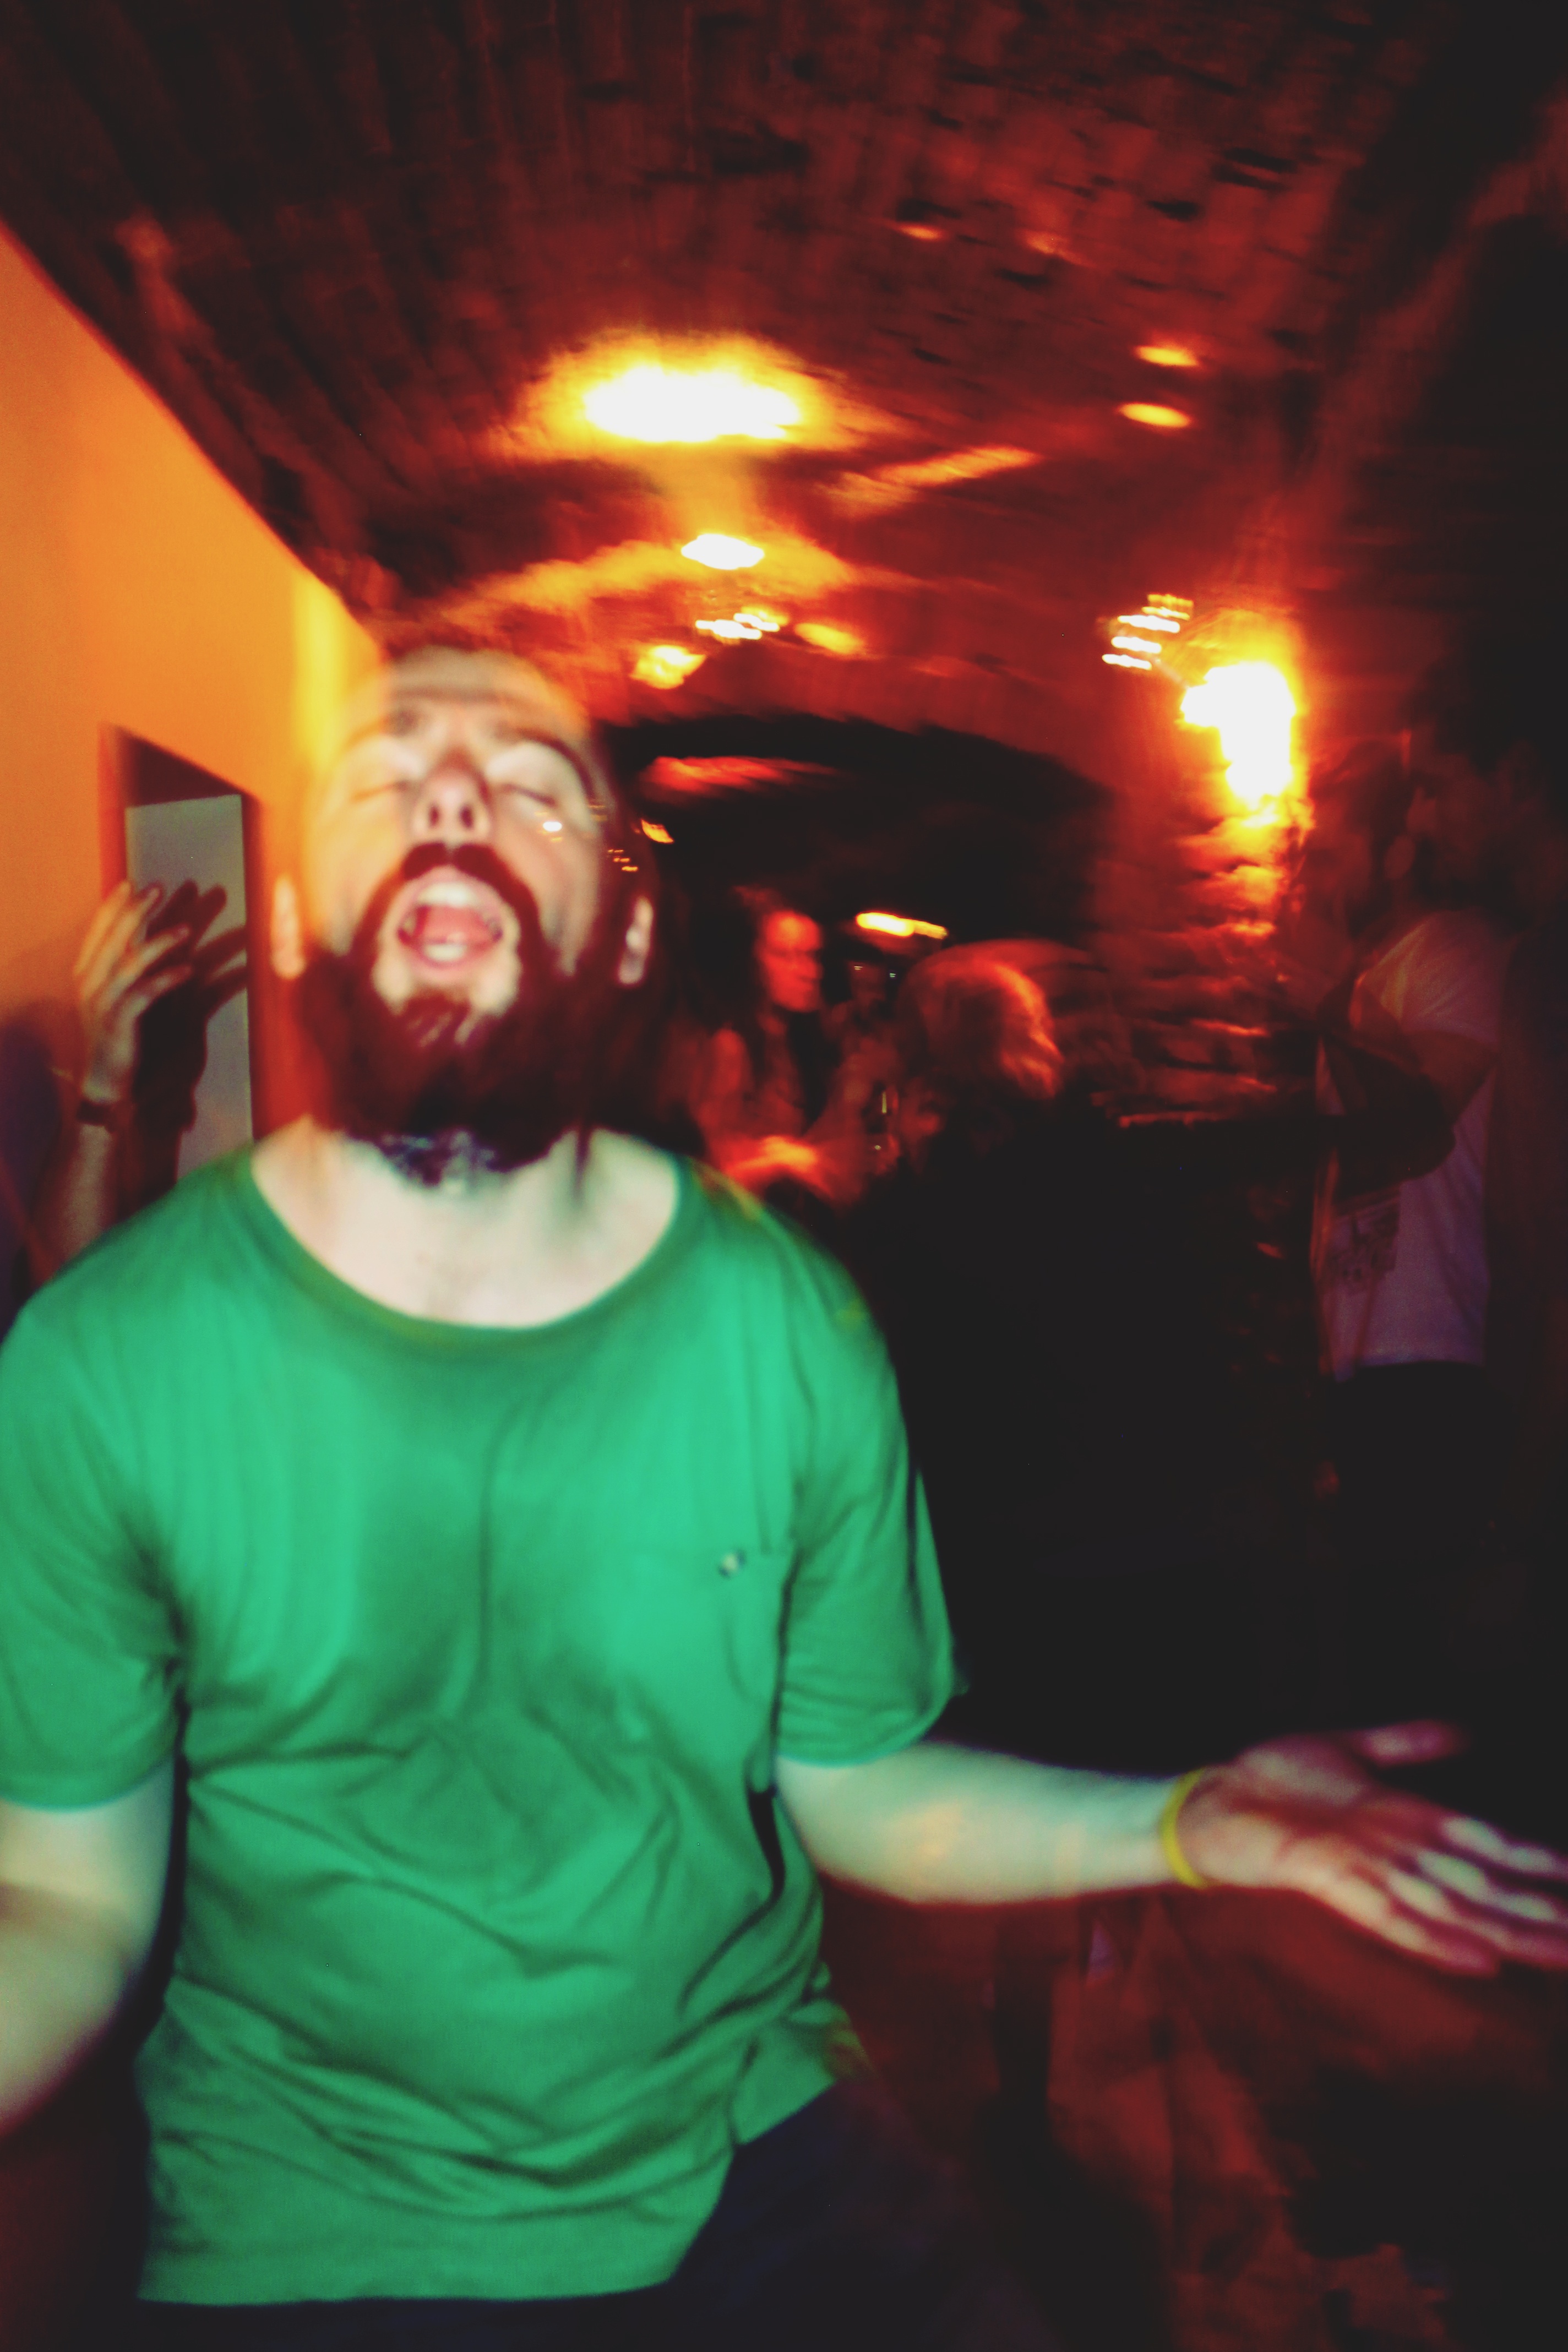
red, color, fun, performing arts